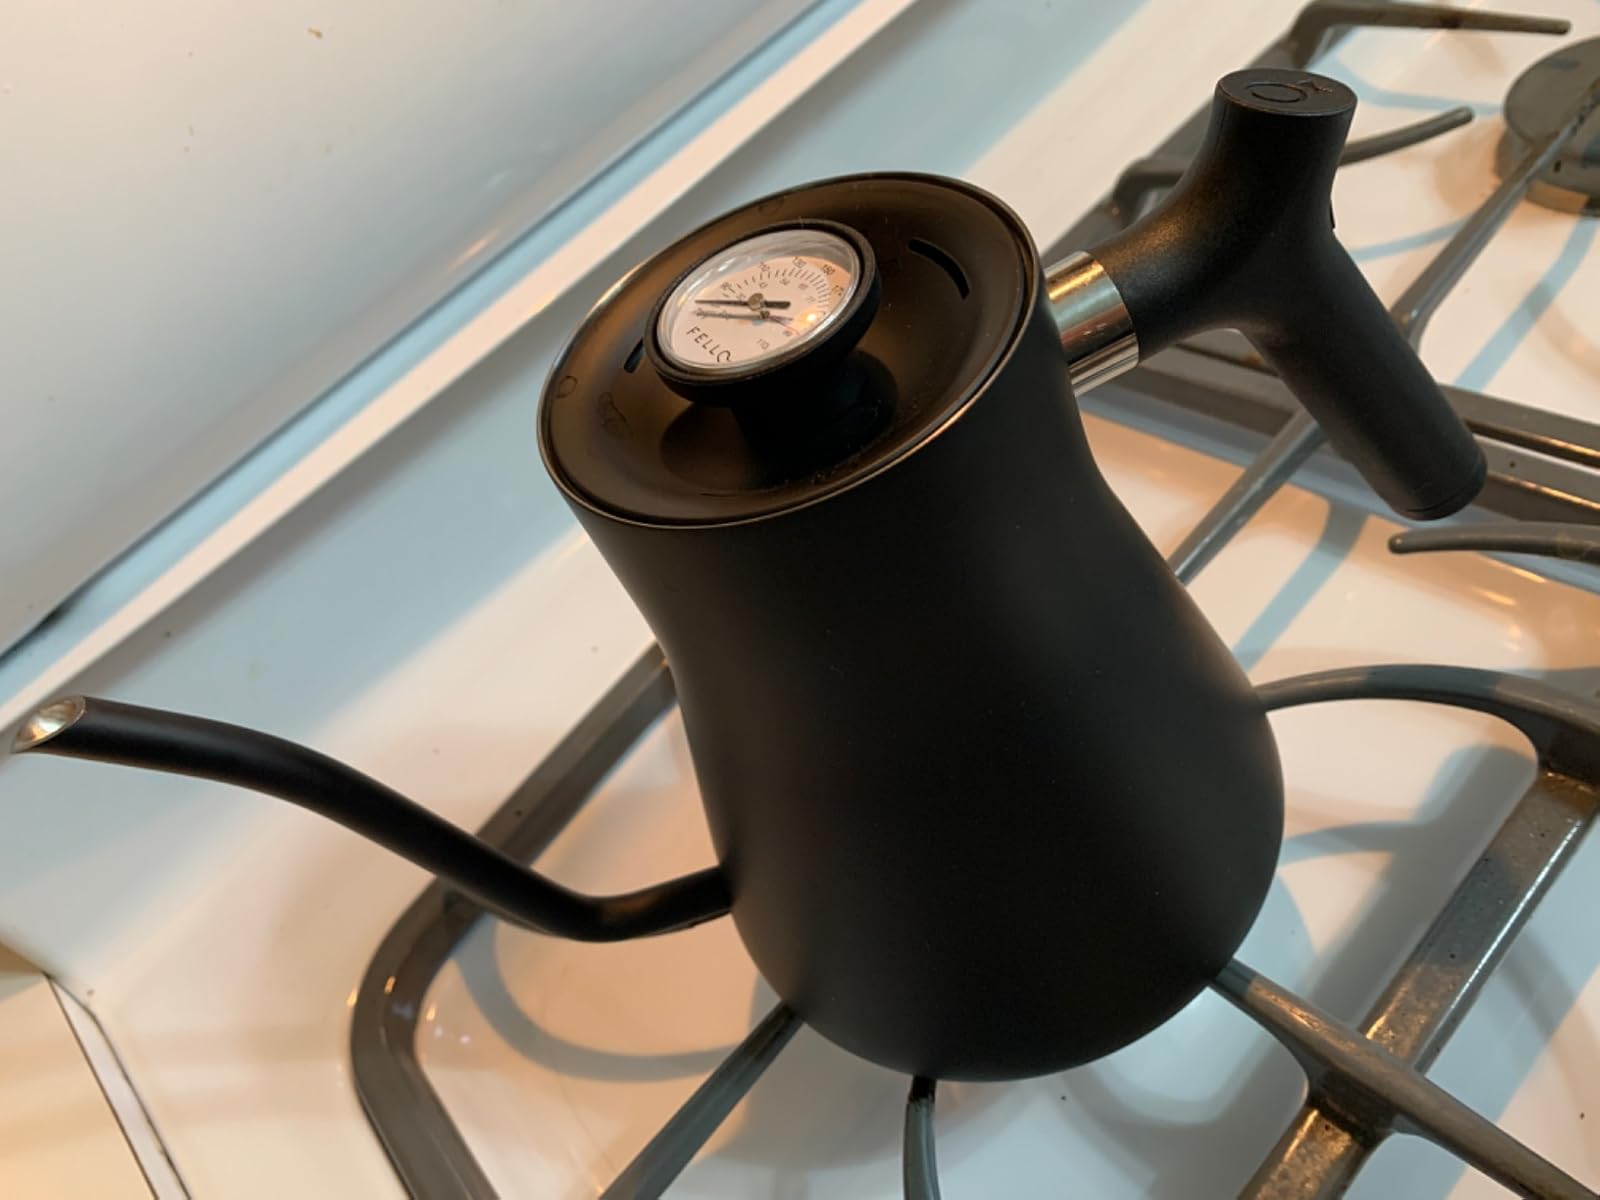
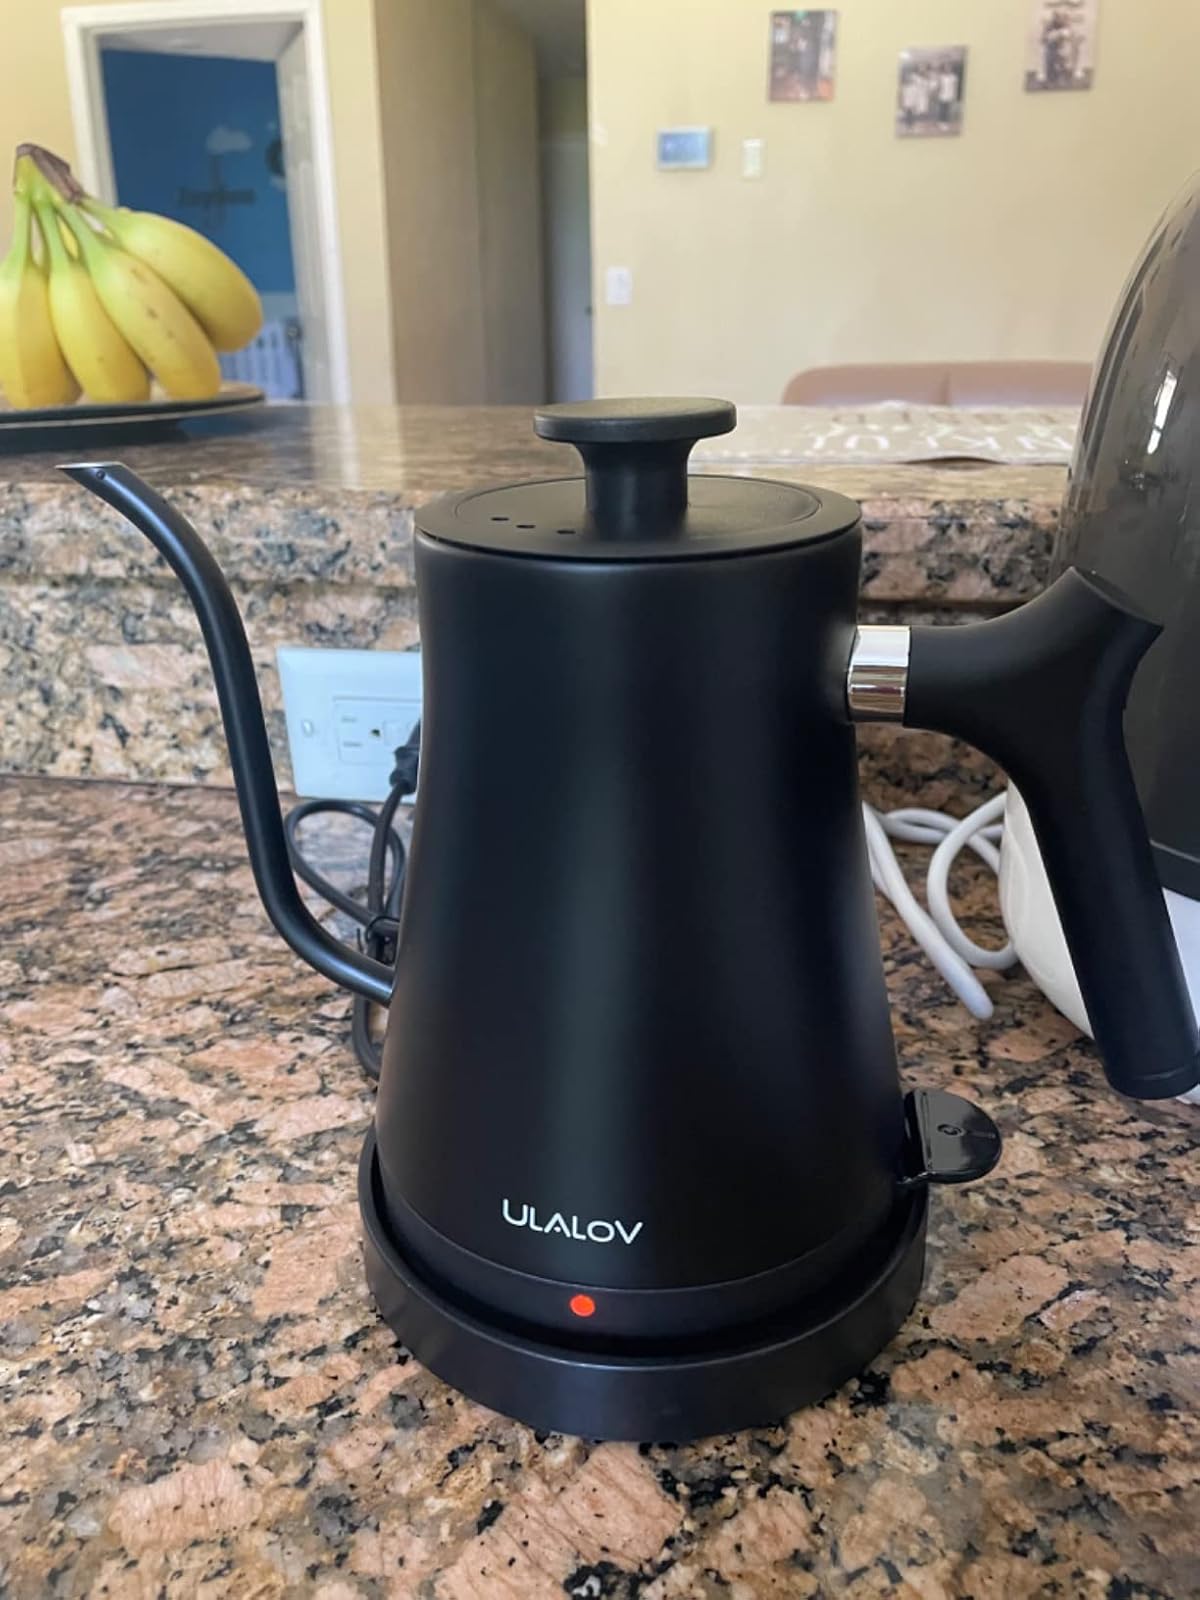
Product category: items_kettle
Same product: no